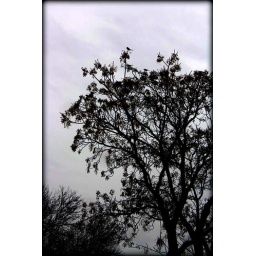
birds in tree